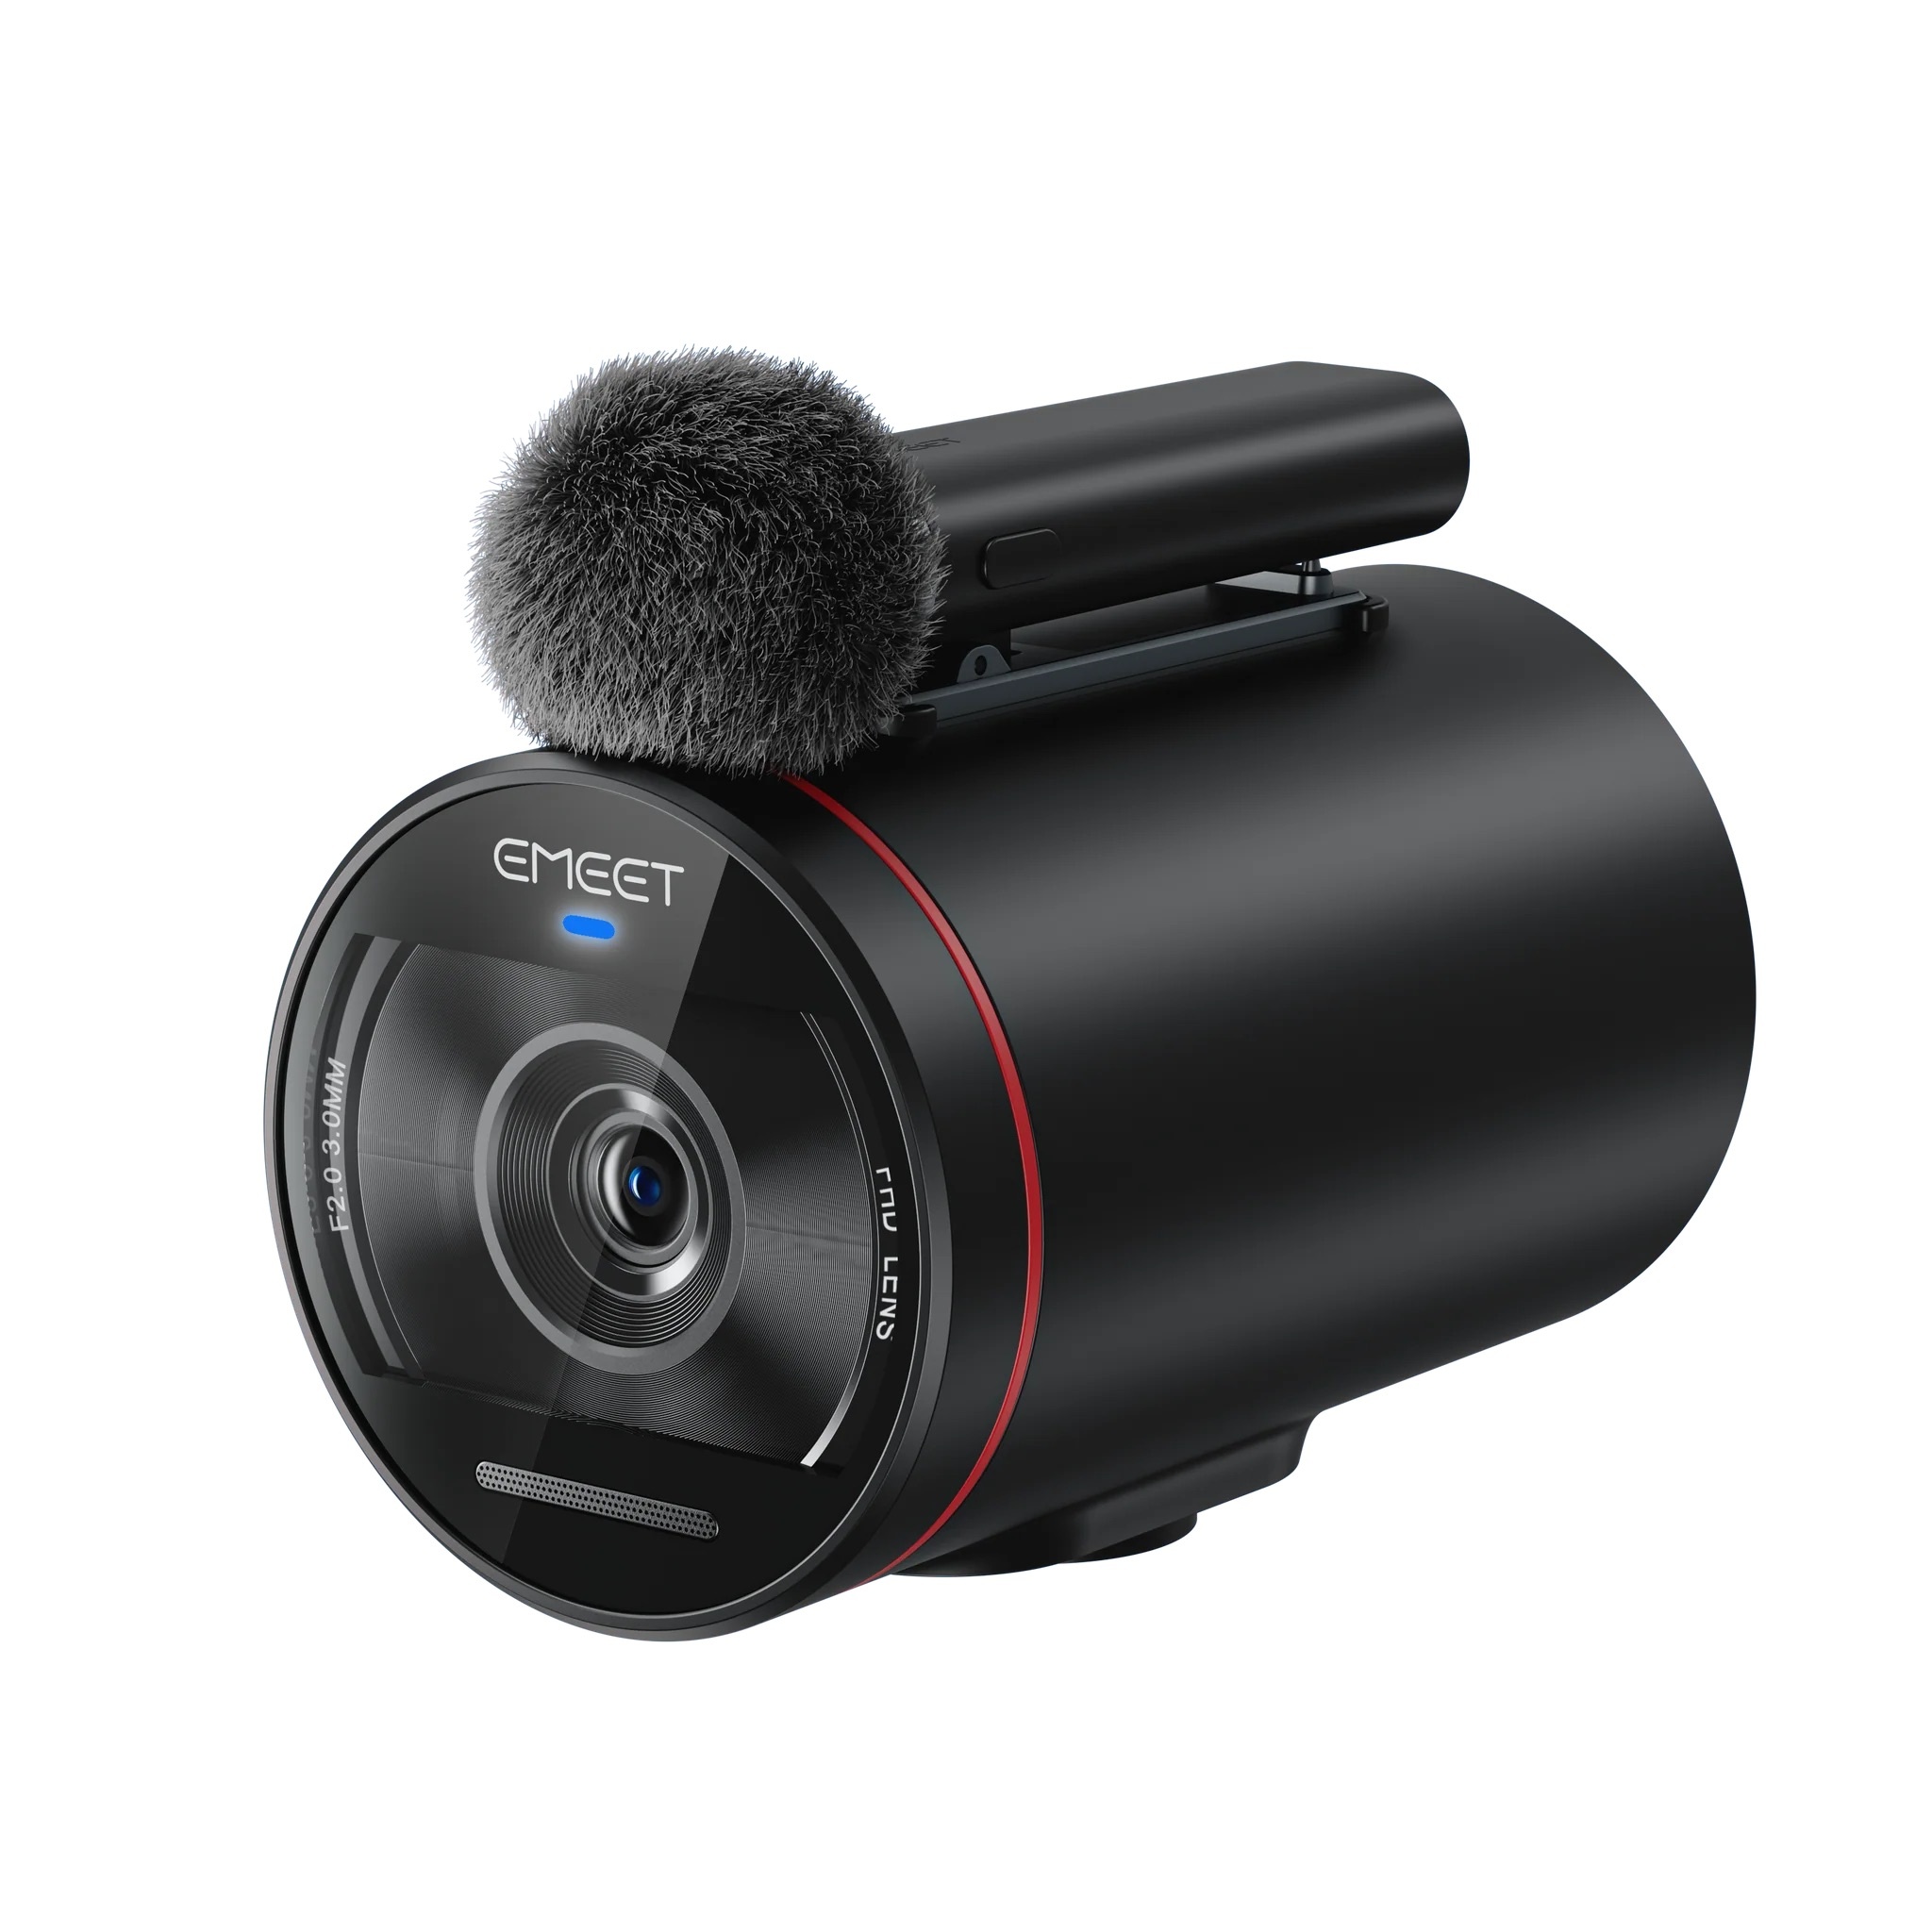
EMEET StreamCam One - 無線直播錄影鏡頭
支援多個StreamCamOne同時直播、錄影及多平台串流傳輸 Sony 1/2.8" 感應器並支援 HDR 1 個無線帶磁力麥克風和 2 個內置麥克風 長達 8 小時的電池續航能力 配合Smart App EMEETSTREAM使用
Brand: EMEET
Category: Cameras & Optics > Camera & Optic Accessories > Camera Parts & Accessories > Camera Lens Zoom Units > Optical Zoom Units